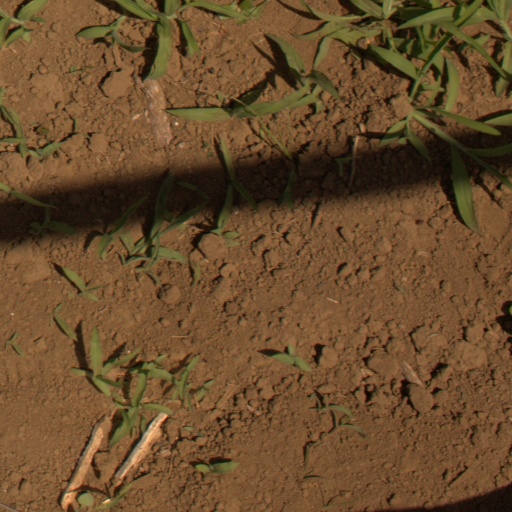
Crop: Jerusalem artichoke